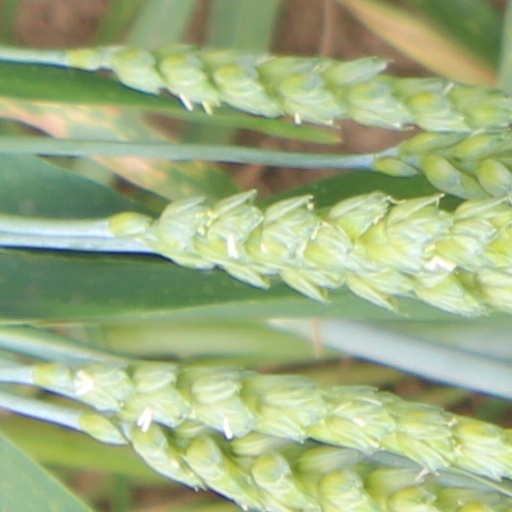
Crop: wheat